1968 World Series

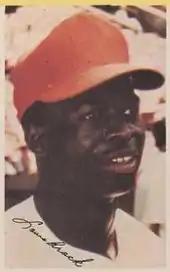
Lou Brock

Tiger manager Mayo Smith, needing another left-handed bat in the lineup, made a major change by inserting veteran Eddie Mathews at third base. Mathews, recovering from a spinal operation that nearly ended his career, had one hit in the last game of his major league career. After a 35-minute rain delay, hard-hitting Hall-of-Famer Hank Greenberg threw out the first pitch.